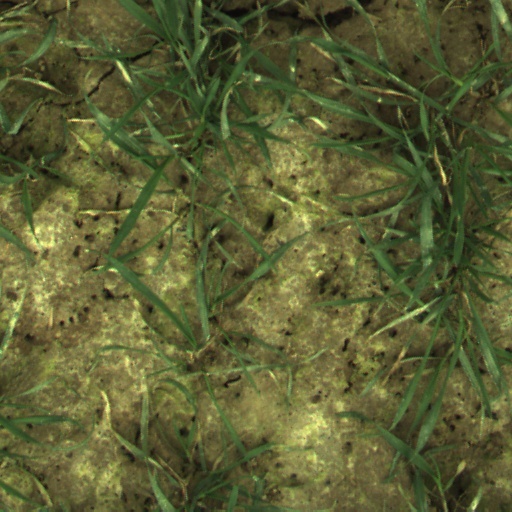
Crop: wheat